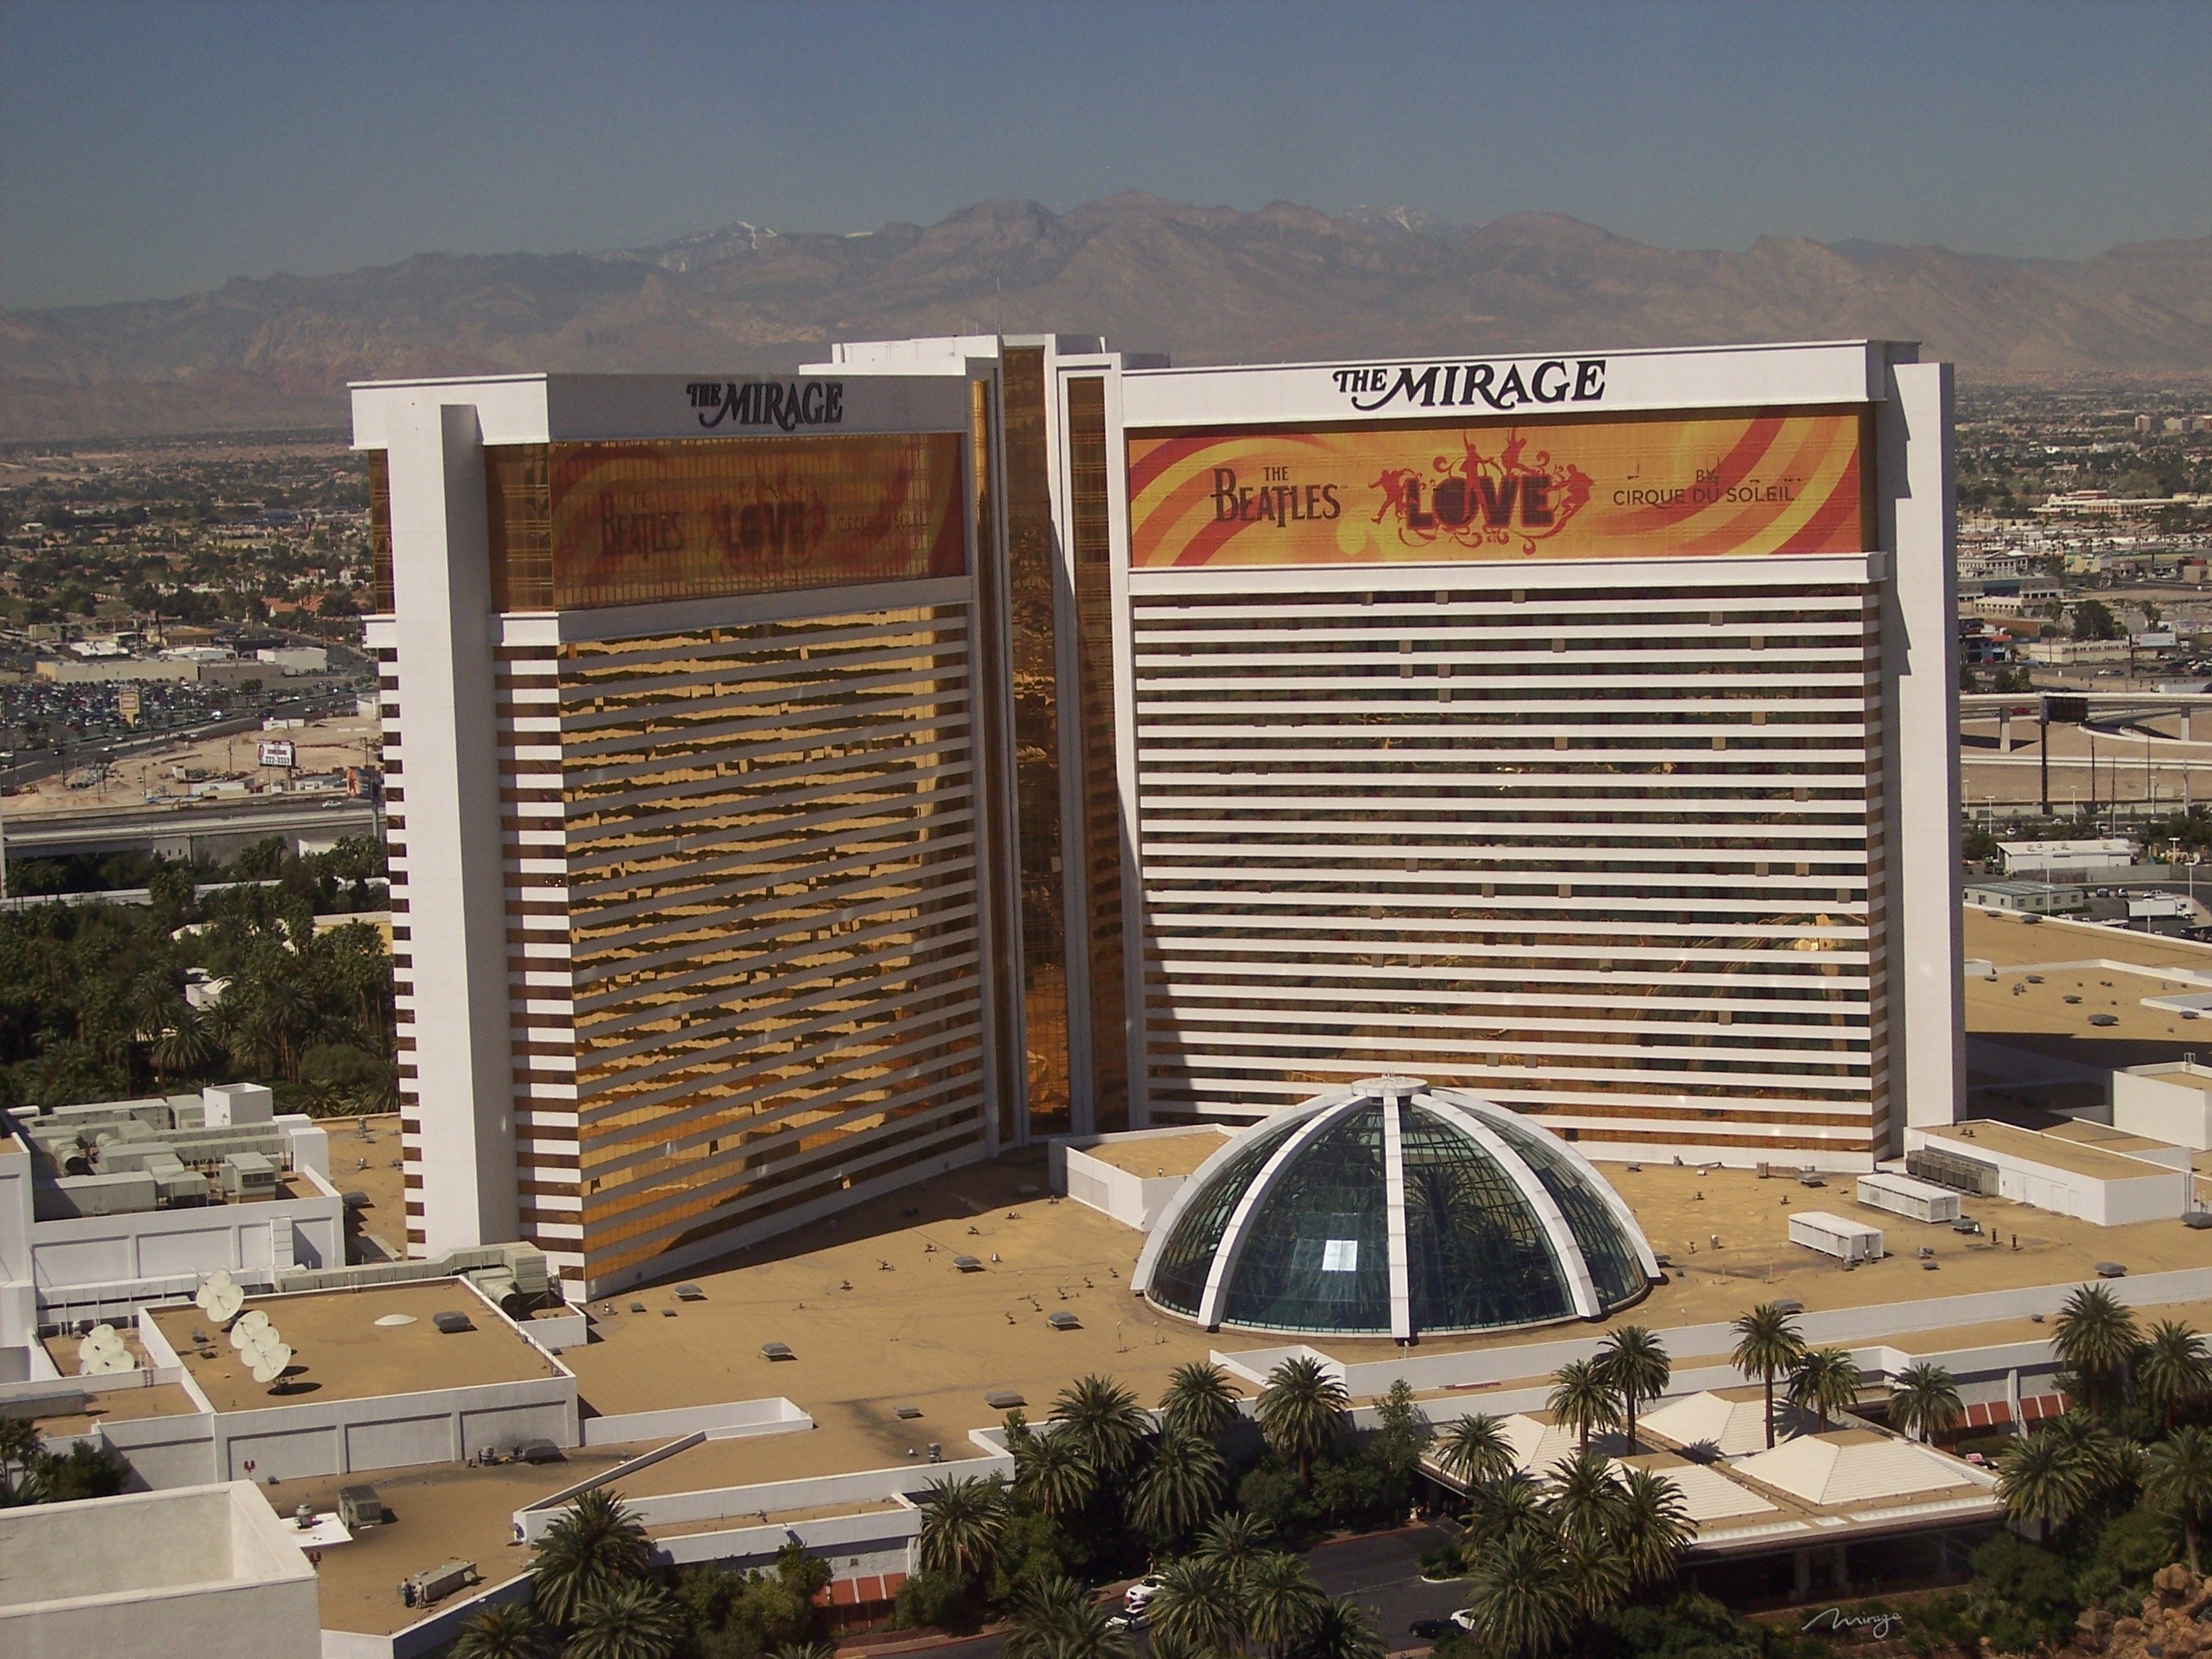
architecture, cityscape, downtown, vacation, plaza, landmark, facade, tourism, leisure, stadium, tower block, gamble, fun, famous, casino, gambling, entertainment, condominium, las vegas, residential area